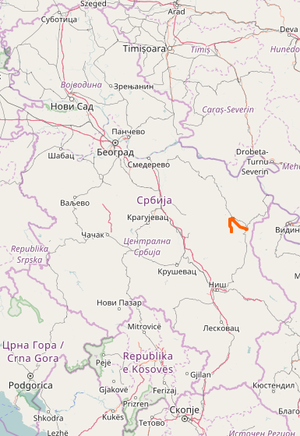
La Route Magistrale 37 est une route nationale de Serbie qui relie entre elles le village serbe de Selište passant par la ville serbe Bor jusqu’au village de Vražogrnac près de Zaječar.